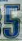
Number: 5